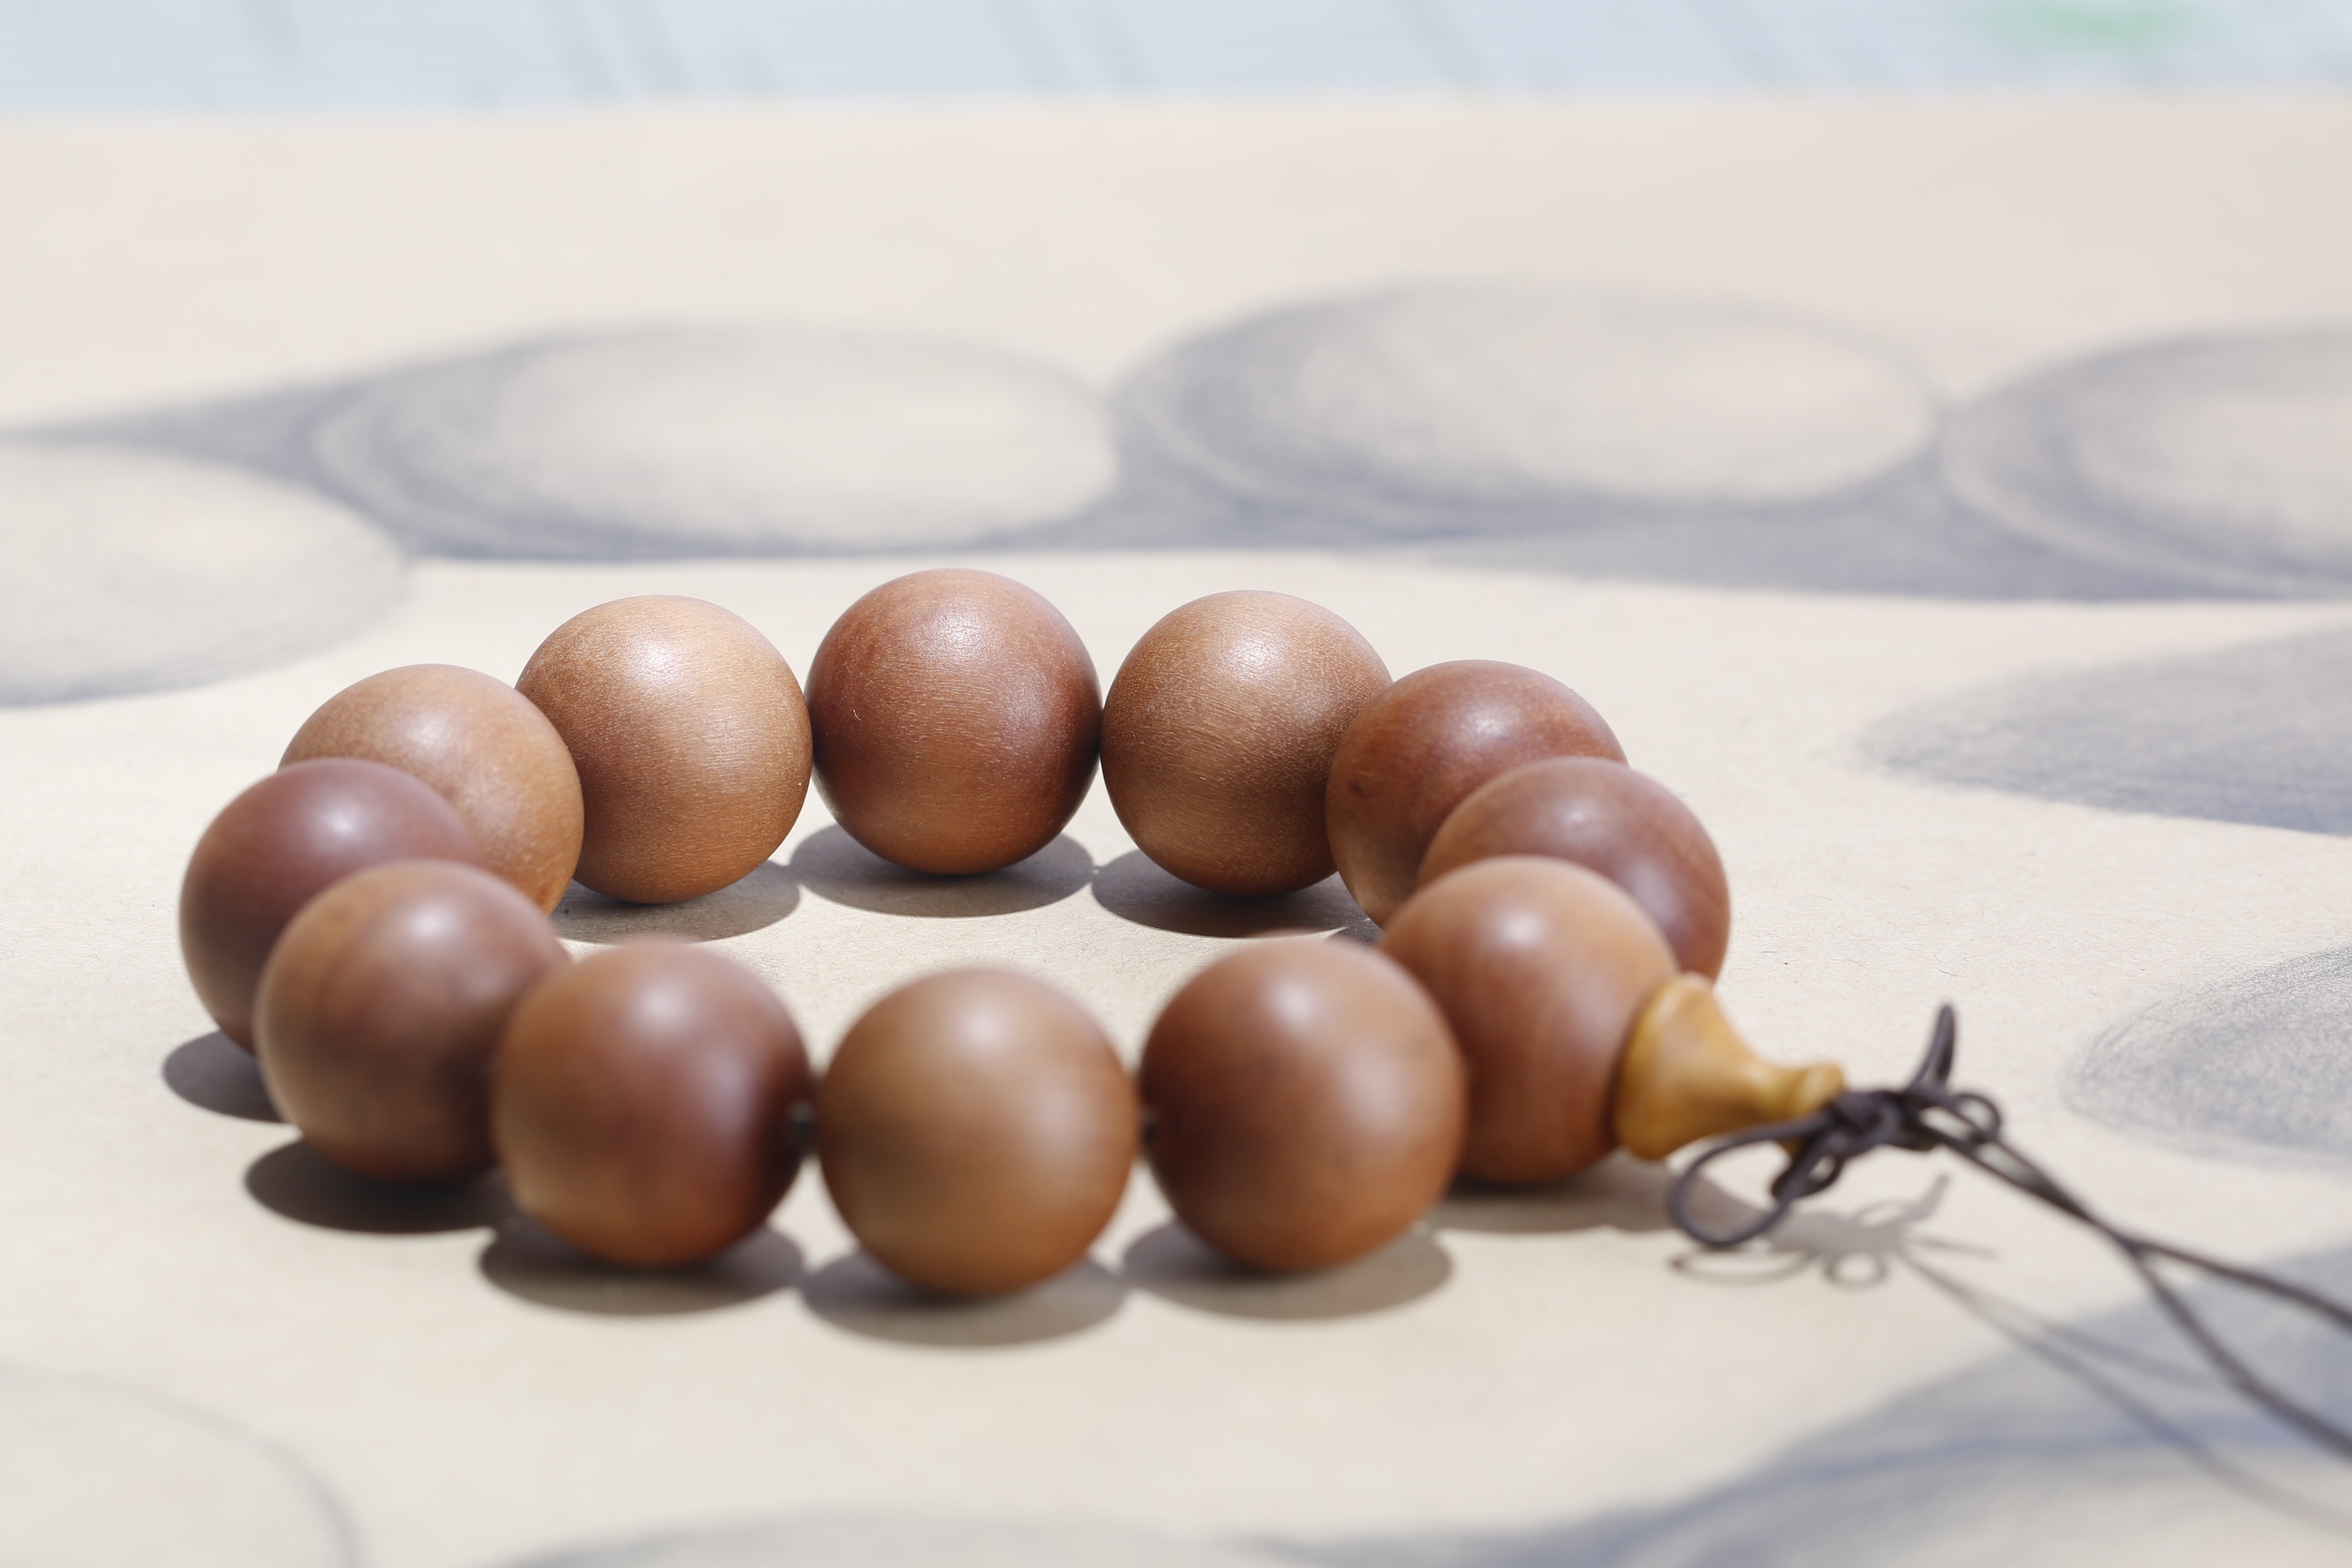
food, produce, chocolate, bead, dessert, jewelry, jewellery, bracelets, praline, fashion accessory, shouzhu